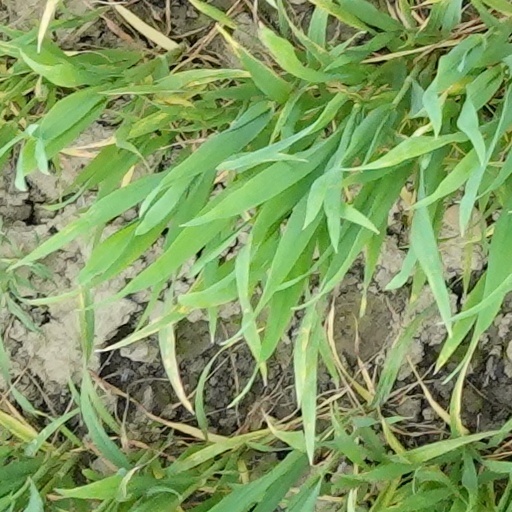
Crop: wheat